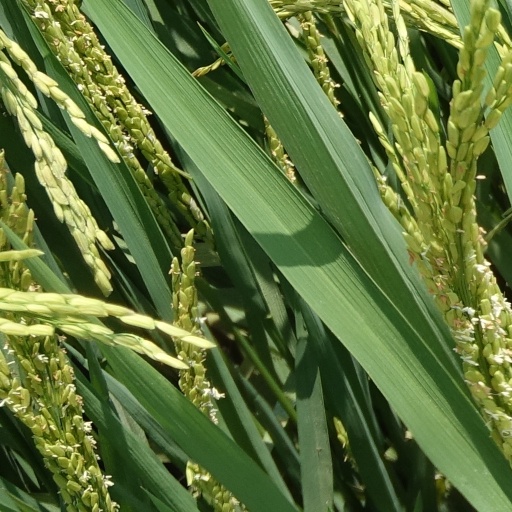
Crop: rice